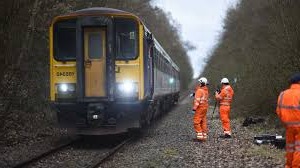
Vehicle type: Trains